1942 Herefordshire TRE Halifax crash

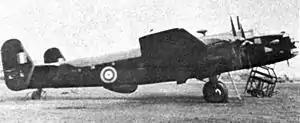
Halifax "V9977"

V9977 was an Handley Page Halifax II that had been sent to the Telecommunications Research Establishment (TRE) at RAF Defford to be used as a flying testbed for the H2S radar.